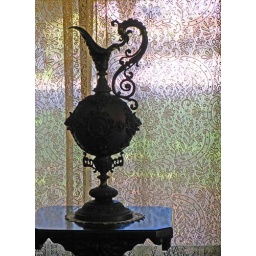
in the boarding house window